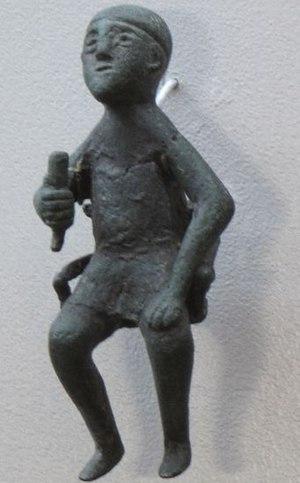
Tamada en bronze, pièce retrouvée à Vani. VIIe s av J.-C.
La culture colchidienne, ou culture de Colchis et culture de Kolkhys, est une culture protohistorique développée par les peuples de Colchide. Cette culture archéologique caucasienne s'étend de l'âge du bronze ancien jusqu'au début de l'âge du fer, sur une période datée entre 2 700 et 700 ans av. J.-C.